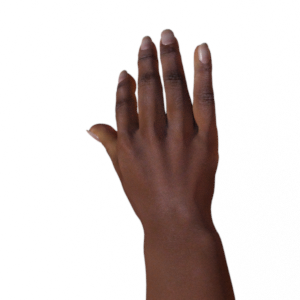
Label: paper